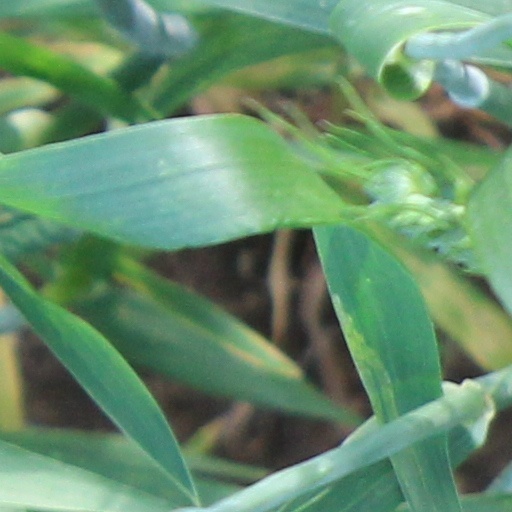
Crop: wheat